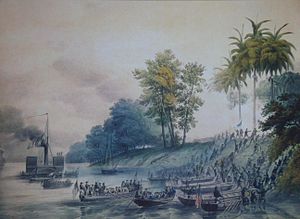
Første slag om Tabasco
Første slag om Tabasco blev udkæmpet under den Mexicansk-amerikanske krig.